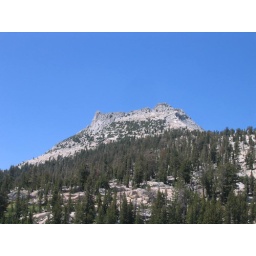
not a cloud in the sky